Question: What type of cell phones are these?
Tambaya: Wane irin wayar hannu ne wannan?
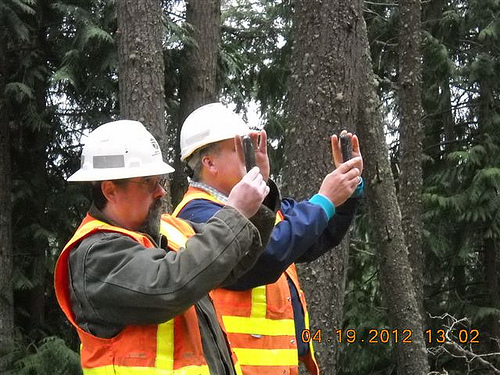
Answer: Smart phones.
Amsa: Wayoyin hannu na zamani.